Asaf Khan I

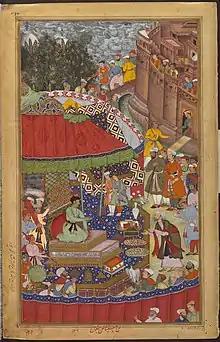
Asaf Khan presenting spoils from the Mughal conquest of Garha to Akbar at Jaunpur in 1565

Asaf Khan I was a Tajik nobleman of the Mughal Empire during the reign of Akbar. He was governor of Ilahabad Subah and participated in many Mughal military expeditions, leading the Mughal conquest of Garha in 1564 and serving in the Battle of Haldighati in 1576.